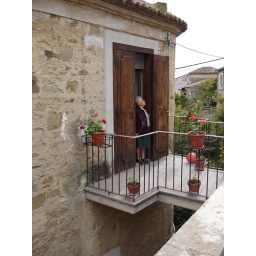
A cute little building adjoined to the town street by only the cement bridge.